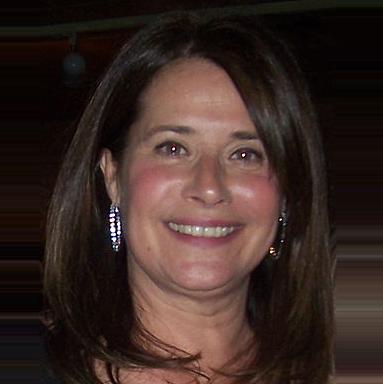
Age: 52